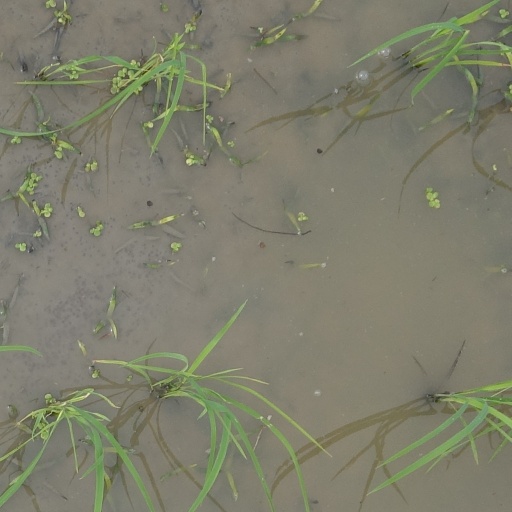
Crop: rice